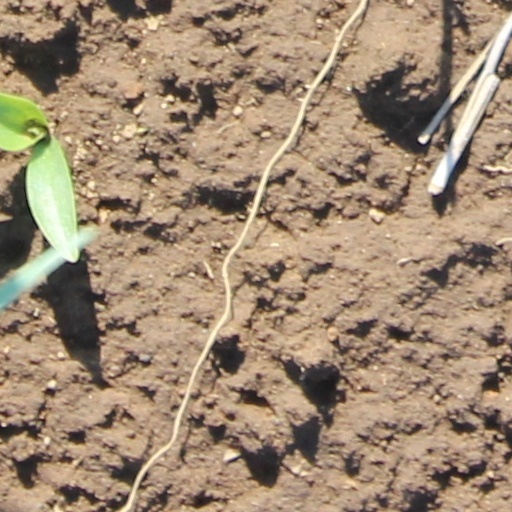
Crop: wheat